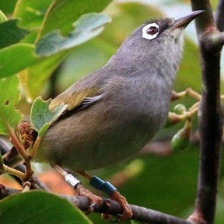
Species: MALAGASY WHITE EYE
Scientific name: ZOSTEROPS MADERASPATANUS